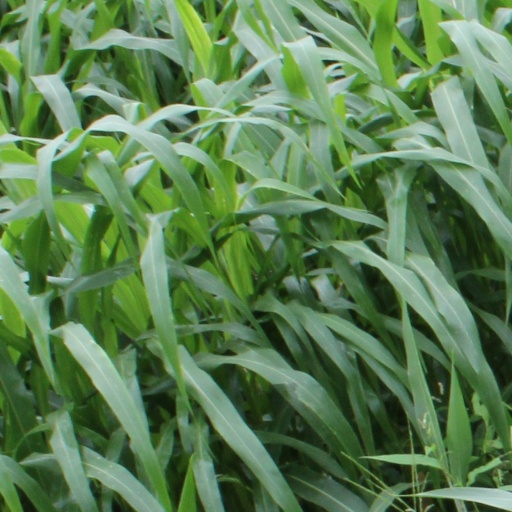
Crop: sorghum